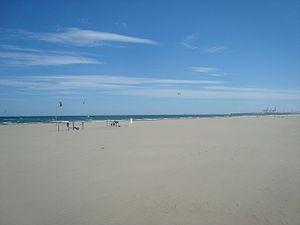
Castelló de la Plana, est une commune d'Espagne, de la province de Castelló, située dans la Communauté valencienne. Elle est située dans la comarque de Plana Alta et dans la zone à prédominance linguistique valencienne. Elle est le chef-lieu de la province de Castelló qui se trouve au sud de la province de Tarragone, à l'est de la province de Teruel et au nord de la province de Valence.